Droplet-based microfluidics

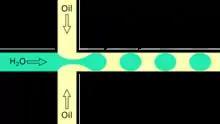
Droplet formation using a flow focusing device.

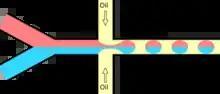
Two stream reagent addition using a flow focusing approach with a planar chip format.

Flow focusing is a usually passive formation method that involves the dispersed phase flowing to meet the continuous phase typically at an angle (nonparallel streams) then undergoing a constraint that creates a droplet. .This constraint is generally a narrowing in the channel to create the droplet though symmetric shearing, followed by a channel of equal or greater width. As with cross-flowing, the continuous phase flow rate is typically higher than the dispersed phase flow rate. Decreasing the flow of the continuous phase can increase the size of the droplets. Flow focusing can also be an active method with the constraint point being adjustable using pneumatic side chambers controlled by compressed air. The movable chambers act to pinch the flow, deforming the stream and creating a droplet with a changeable driving frequency. Droplet size is usually around several hundred nanometers with a CV of less than 3% and a rate of up to several hundred Hz to tens of kHz.